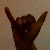
The image shows a hand gesture representing the letter 'Y' in Indian Sign Language.